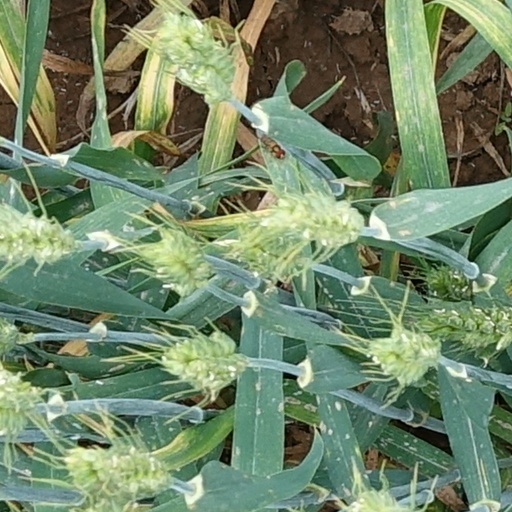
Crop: wheat